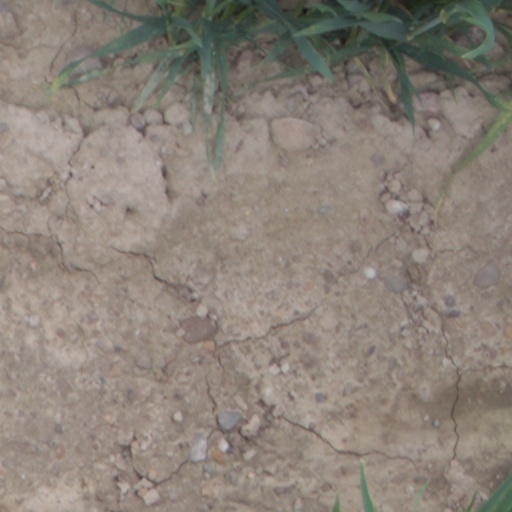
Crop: wheat